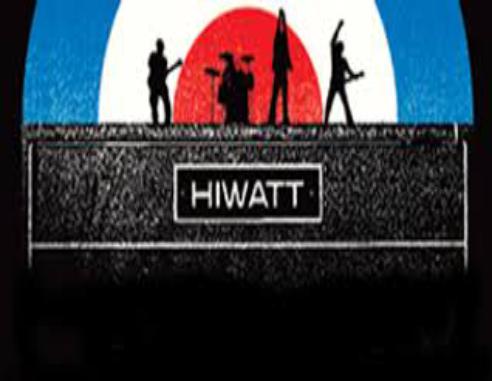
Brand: Hiwatt
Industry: Electronic